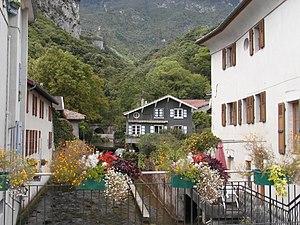
Le Furon à Sassenage
Le Furon ou canal du Furon est une petite rivière du sud-est de la France, dans le département de l'Isère, en région Auvergne-Rhône-Alpes, et un affluent de la rive gauche de l'Isère, donc un sous-affluent du Rhône.
Les Cuves de Sassenage ou grottes de Sassenage se situent dans le département de l'Isère, au pied du massif du Vercors, sur la commune de Sassenage, dans l'agglomération grenobloise.